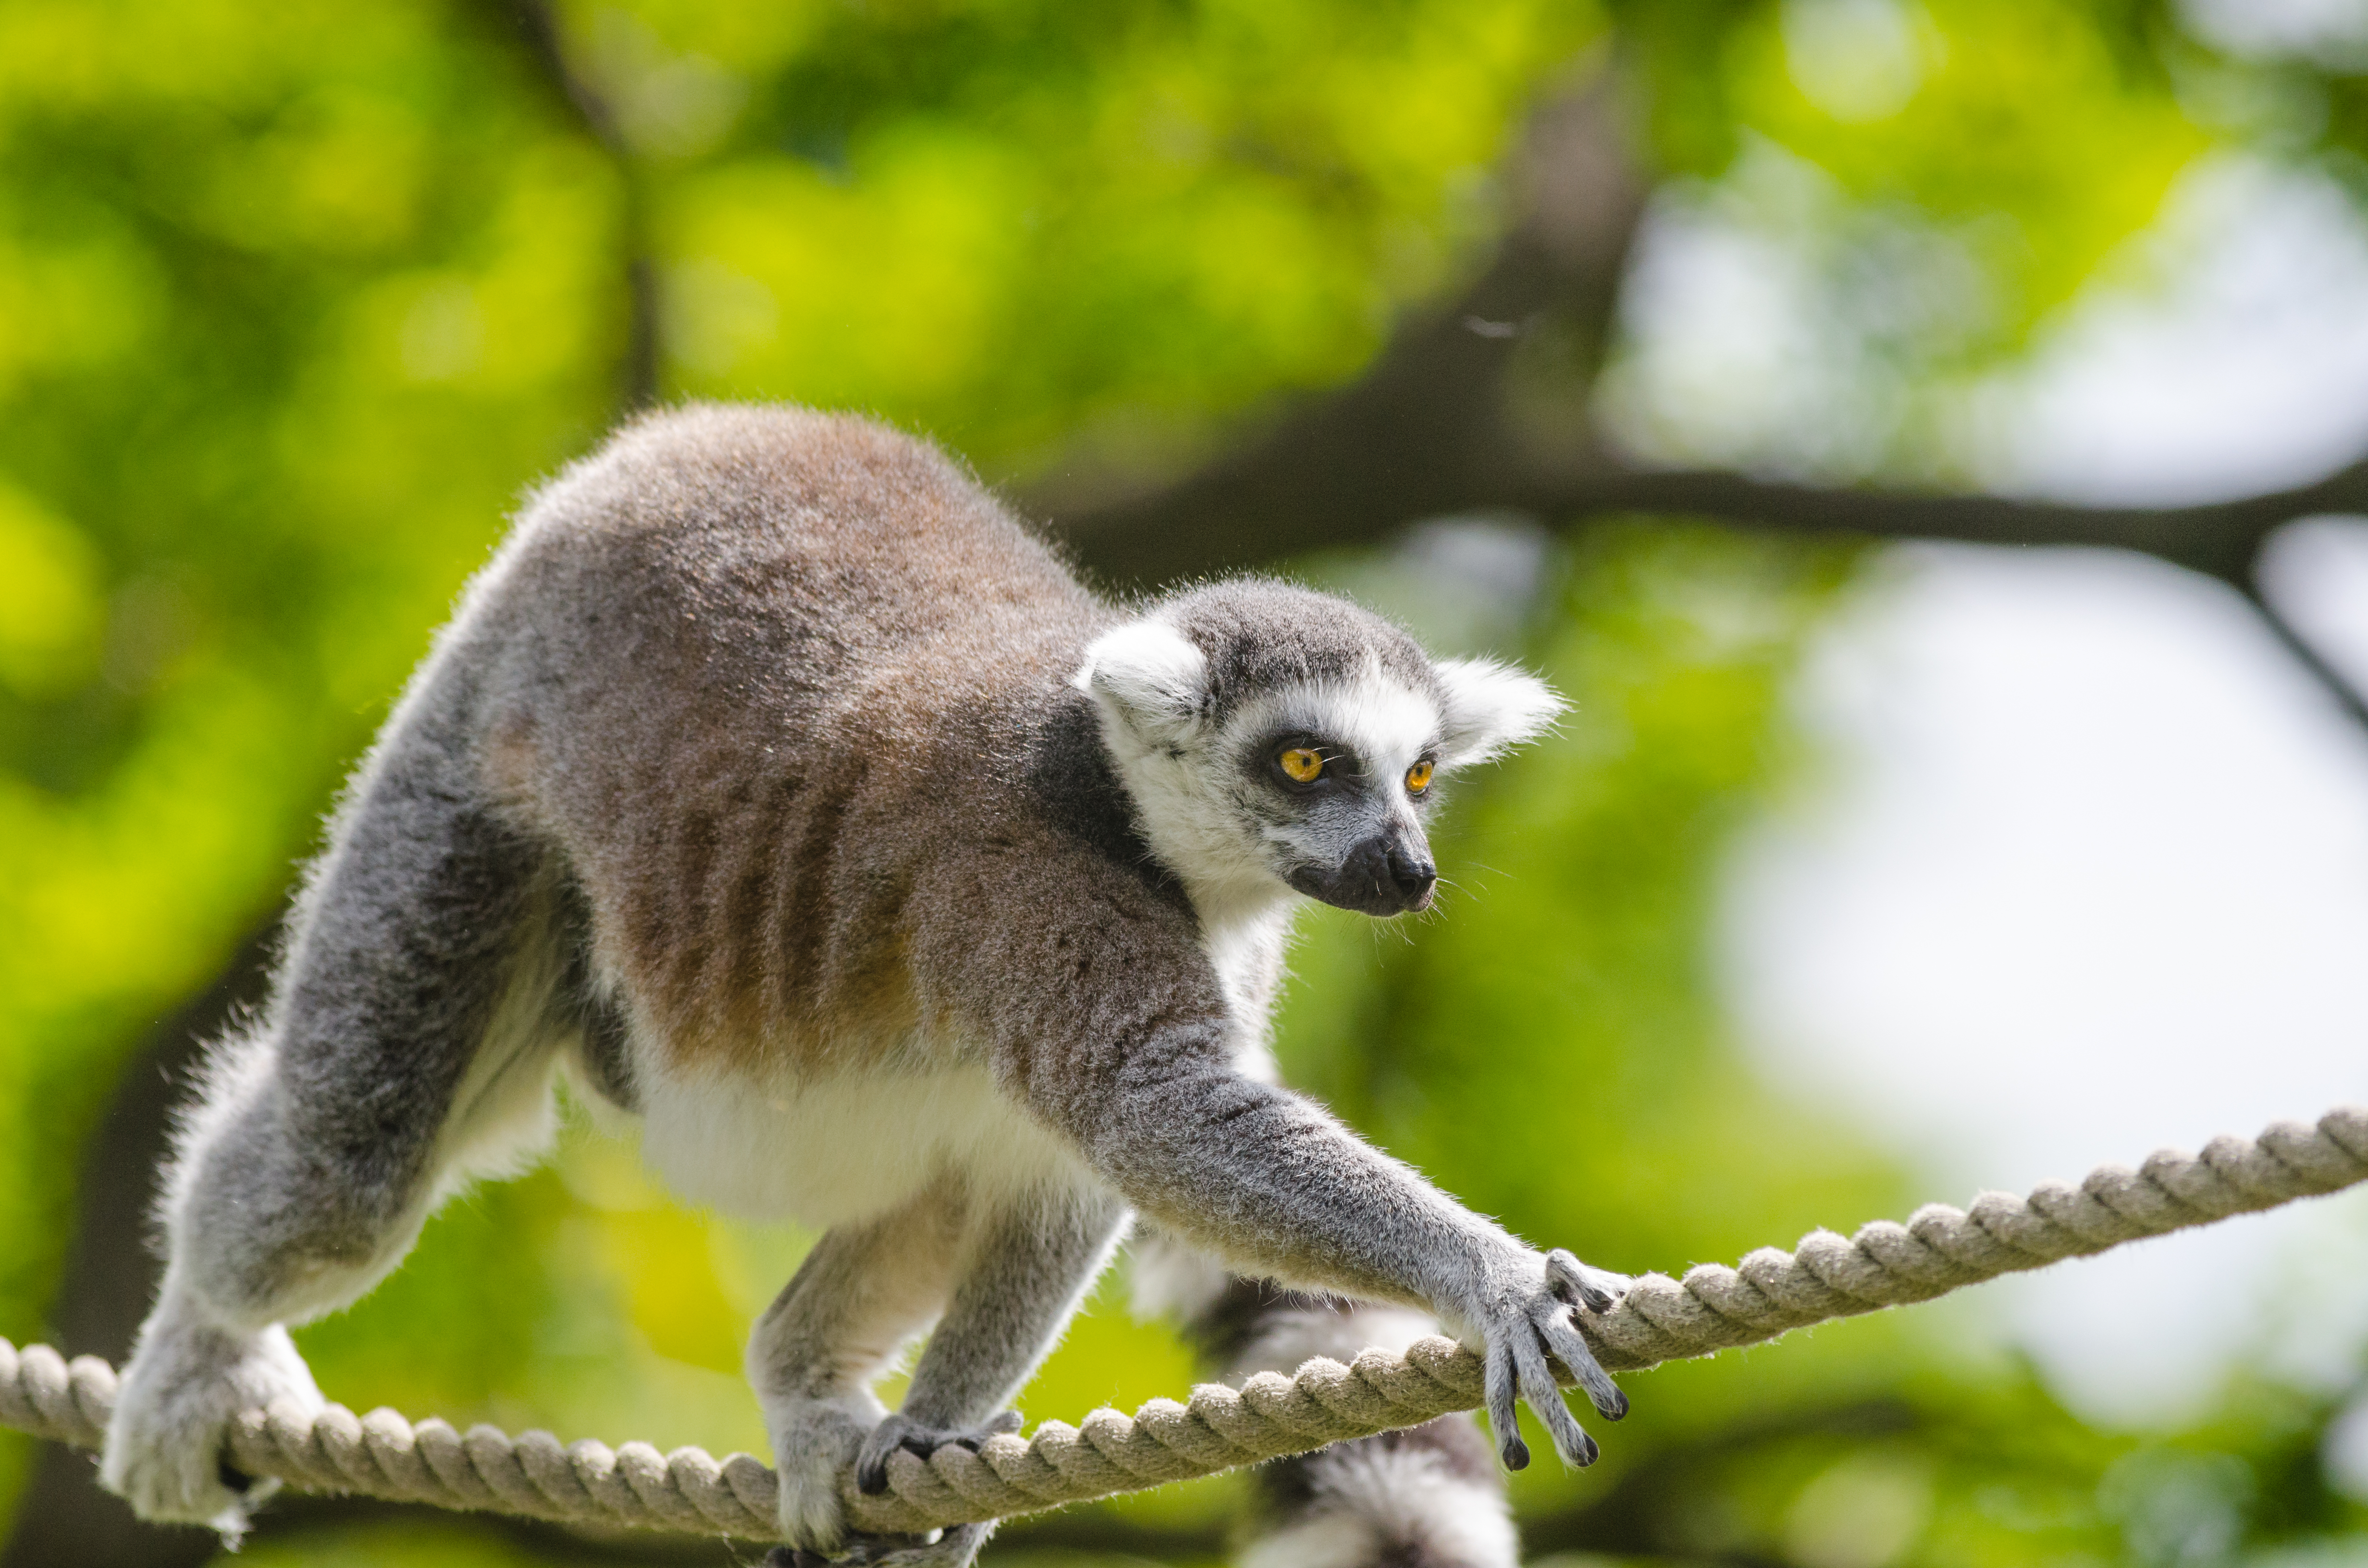
tree, bokeh, ring, feet, animal, cute, female, wildlife, zoo, fur, mammal, nikon, fauna, primate, squirrel monkey, eyes, hands, animals, madagascar, vertebrate, tier, fell, augen, baum, adorable, lemur, d7000, niedlich, weiblich, tailed, catta, katta, tierpart, madagaskar, 300mm, fuse, s s, h nde, new world monkey